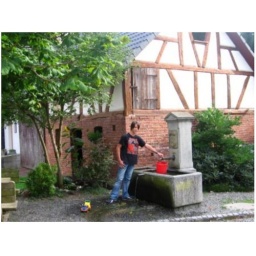
boy in metallica shirt